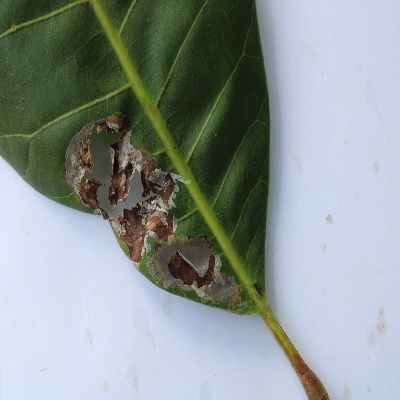
Crop: Cashew
Condition: leaf miner